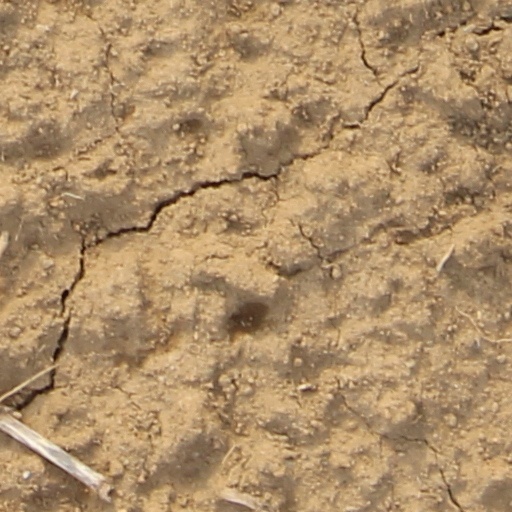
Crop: wheat